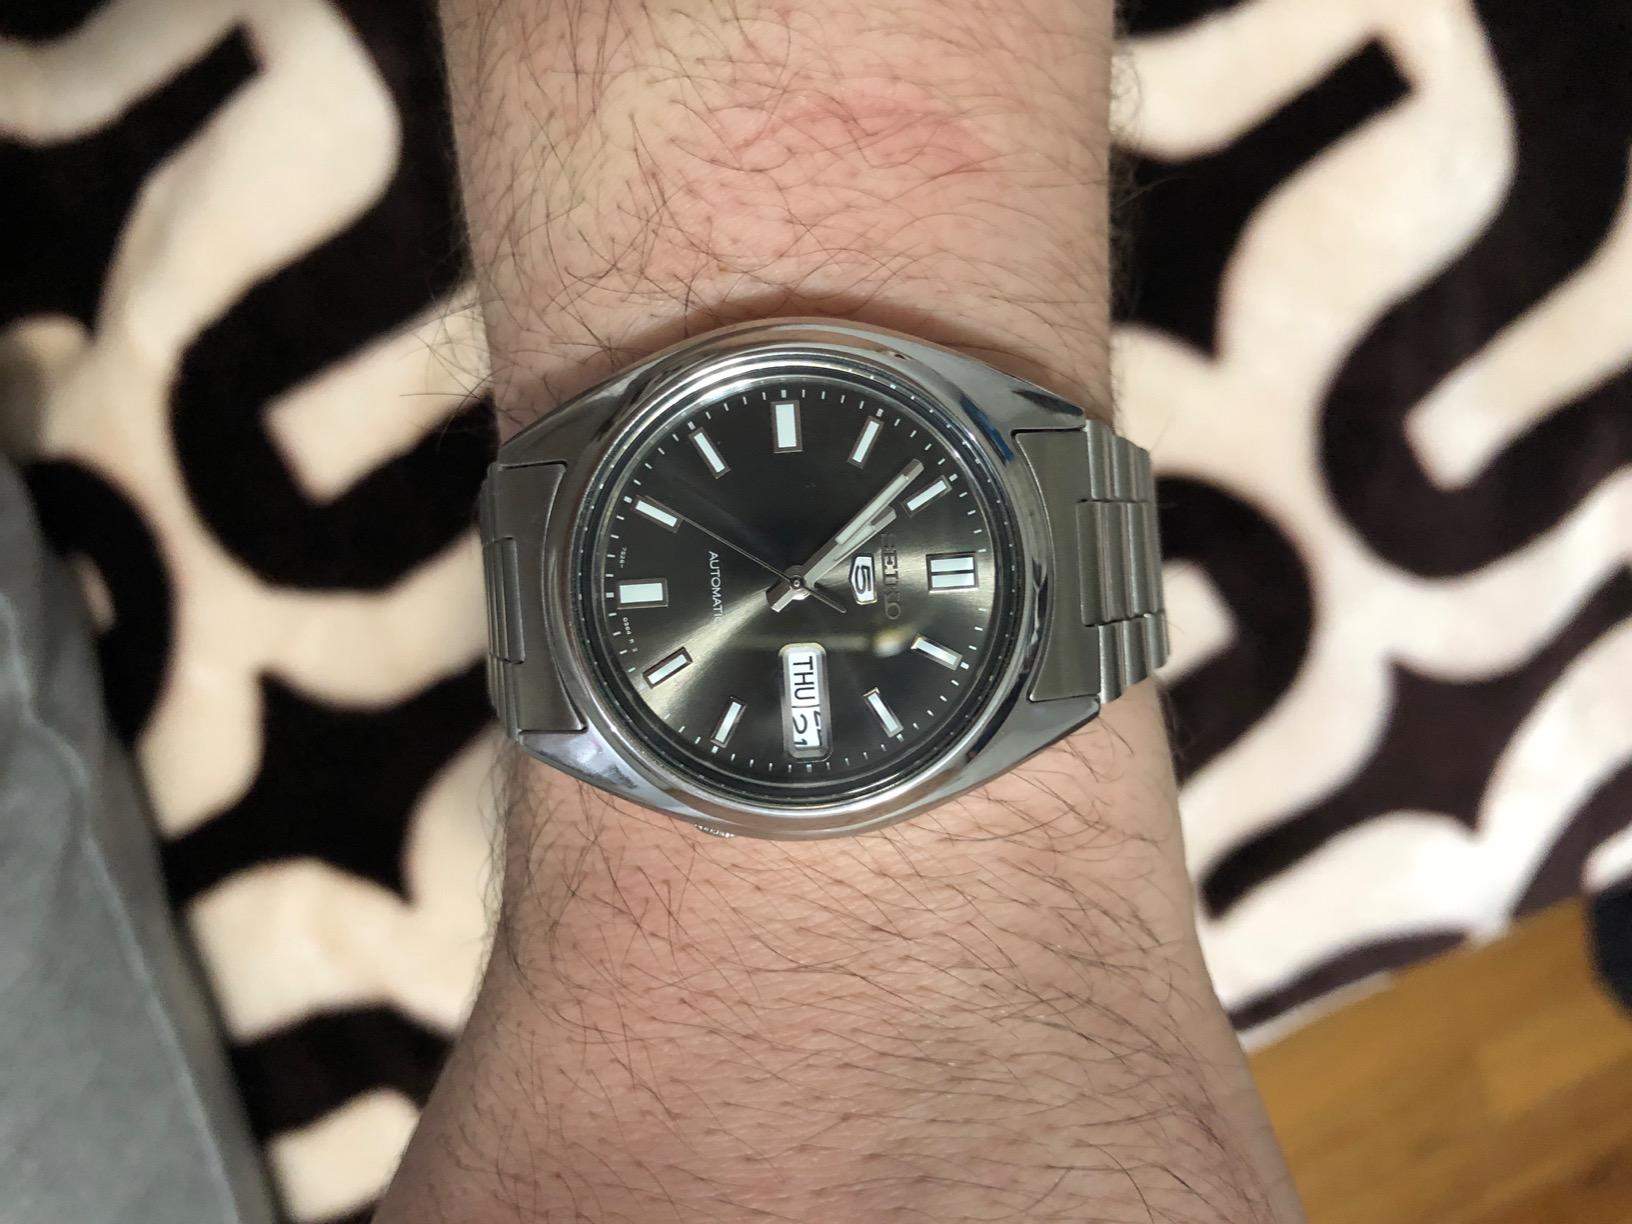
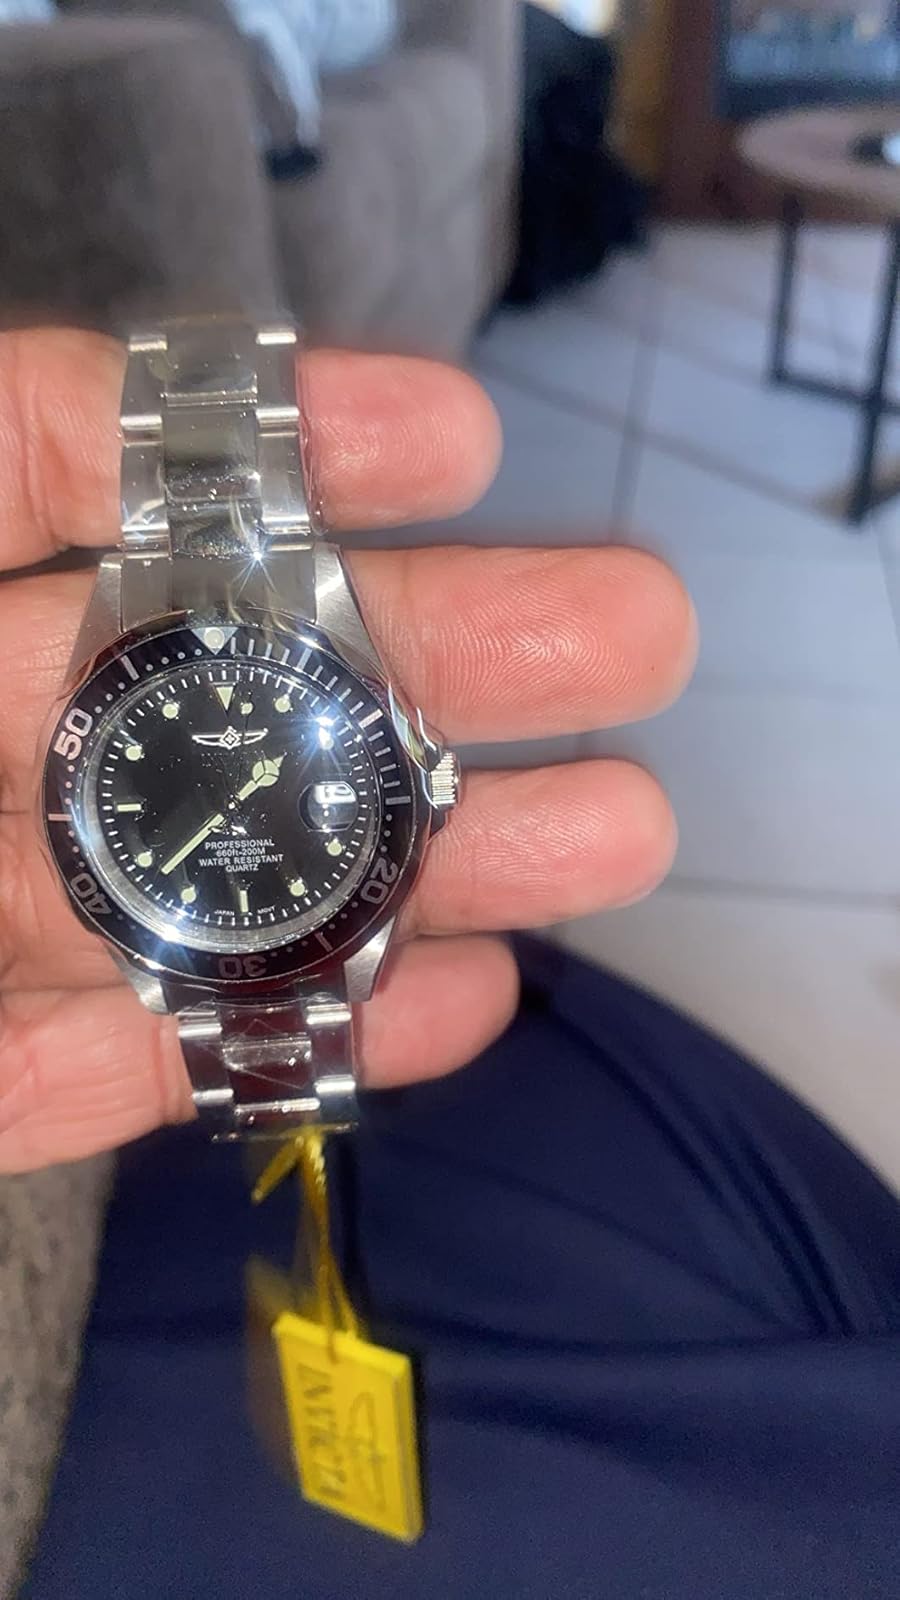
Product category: accessories_watch
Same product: no